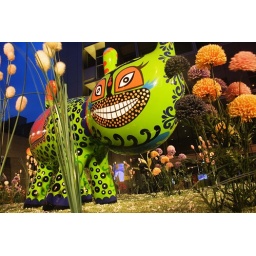
This creature was found outside a bank. It's in its favourite habitat - plastic flowers and grass.